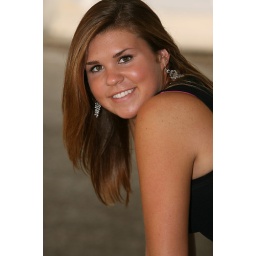
taken with a 580EX flash bounced off of a cement wall underneath a bridge